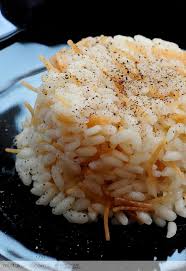
Yemek: pirinc_pilavi